Emblem of Rwanda

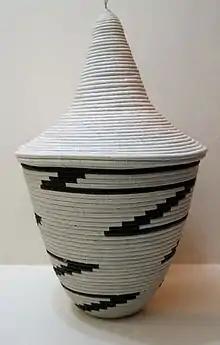
Agaseke, traditional basket

The Emblem of Rwanda is the national symbol and used by the Government of Rwanda. It was restyled in 2001 to match the color scheme of the new national flag. The text reads "Republic of Rwanda – Unity, Work, Patriotism" in Kinyarwanda. The central tribal devices, a stem of sorghum, a branch of a coffee tree and a traditional basket are surmounted on a cogwheel with the sun with its rays above, while two typical Rwandan shields protects them, one on the right and one on the left. They are encircled by a square knot.